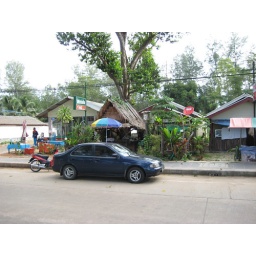
The grass roofed one, Ying's car in front.